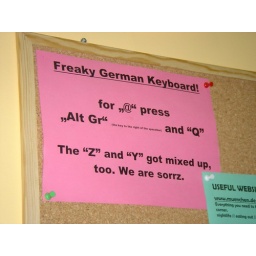
sign above the hostel computer